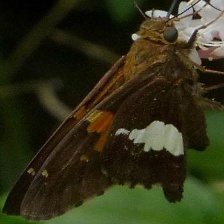
Species: SILVER SPOT SKIPPER